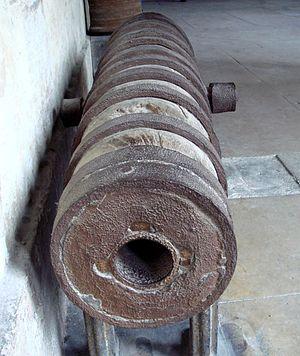
Les canons de bois sont des canons fabriqués en bois, souvent renforcés de cerclage de paille, de corde ou de métal.